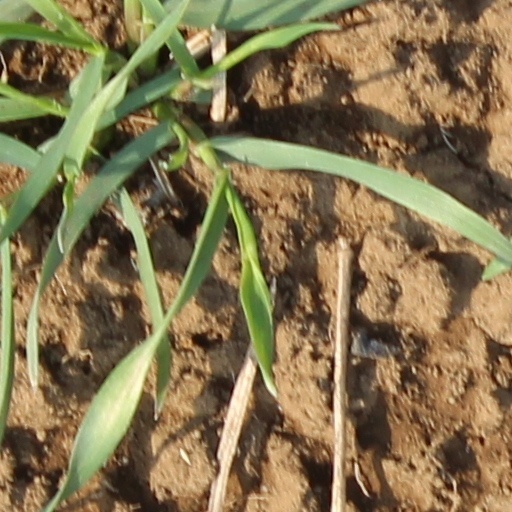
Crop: wheat